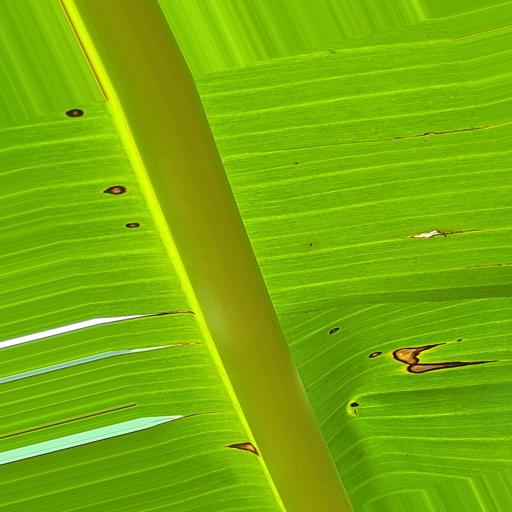
Label: black_sigatoka